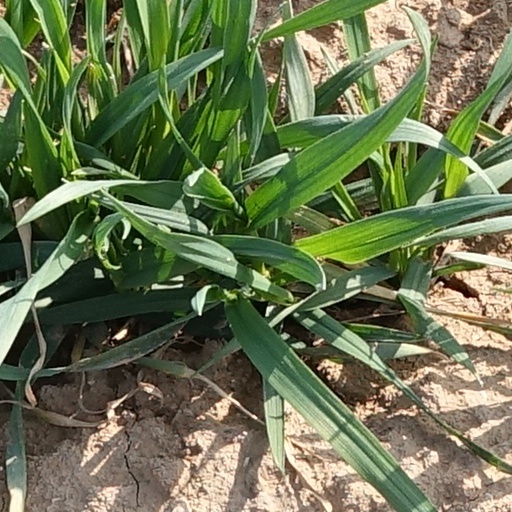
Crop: wheat